Kidney stone disease

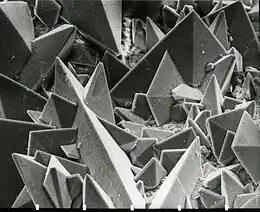
Scanning electron micrograph of the surface of a kidney stone showing tetragonal crystals of weddellite (calcium oxalate dihydrate) emerging from the amorphous central part of the stone (the horizontal length of the picture represents 0.5 mm of the figured original)

Kidney stones are primarily composed of calcium salts, with the most common being calcium oxalate (70-80%), followed by calcium phosphate and uric acid. When urine contains high concentrations of these ions, they can form crystals and eventually stones.